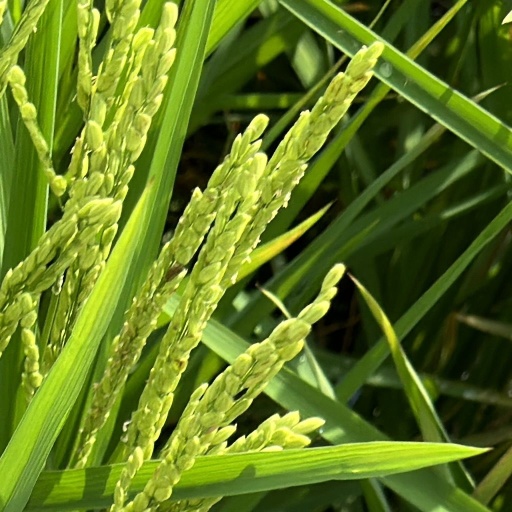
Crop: rice